Lost in the World

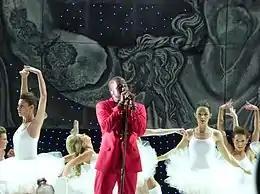
West performing at Coachella in 2011.

To promote "My Beautiful Dark Twisted Fantasy", West performed the song at Macy's Thanksgiving Day Parade. During the performance, West wore black peacoat, fur vest, shiny gold shirt, gold chains, and a headband. According to a reviewer from Rap-Up, he was lip syncing the song during the performance. Due to the controversy stemming from the MTV Video Music Awards, it was reported that West was booed during the performance. The booing garnered press coverage and was reported by several publications. During his set at the Coachella Valley Music and Arts Festival, West performed "Lost in the World" towards the end of his performance. Justin Vernon joined Kanye during the performance, and it was described as "one of the most memorable performances in Coachella history." The track was featured during West's set at the Big Chill music festival. At the festival, West announced plans for the song to be the fifth single from the album, however plans to do so never surfaced. West performed "Lost in the World at Gil Scott-Heron's funeral in 2011.